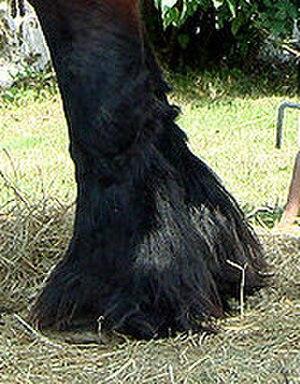
L'Ardennais est une très ancienne race rustique de chevaux de trait, de taille moyenne, à la robe généralement baie ou rouanne. Il est historiquement élevé dans la région des Ardennes, qui lui a donné son nom, et par extension dans le quart nord-est de la France, le Sud et l'Est de la Belgique, et au Luxembourg. Connu et mentionné depuis l'Antiquité romaine où il sert à la remonte des armées, l'Ardennais devient jusqu'au début du XIXᵉ siècle l'une des meilleures races de chevaux de selle et de trait léger pour la traction du matériel d'artillerie militaire. Sous l'empire napoléonien, les Ardennais sont réputés pour avoir survécu à la campagne de Russie, où 13 000 chevaux trouvent la mort.